Florian Baucke

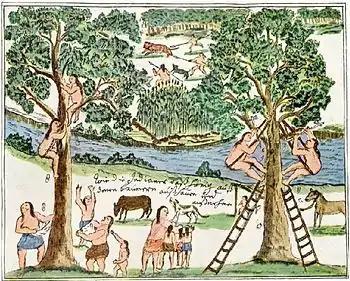
Honey harvest in a Jesuit reduction in South America, 18th Century

Florian Baucke, also Florian Paucke, Florian Pauke, (24 September 1719, Winzig , Silesia/Bohemian Royal Lands, Habsburg monarchy (Austria) 14 July 1779, Neuhaus , Bohemia, Austria) was a Silesian and Bohemian Jesuit missionary, who recorded the native traditions of South America.